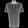
Label: Shirt